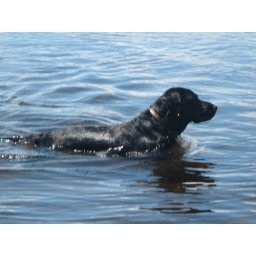
Maisey spotted a duck while swimming in a pond (can't remember the name of it)- Adirondack Mountains NY